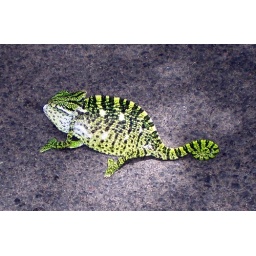
Was spotted crossing the road in a forest area near Pavanasam Dam in 2007